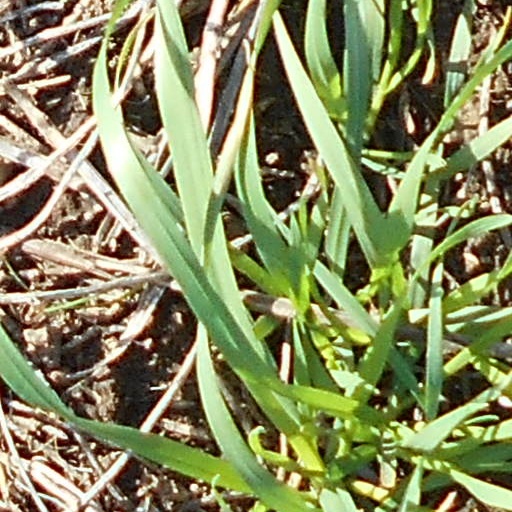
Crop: wheat